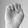
ASL letter: E